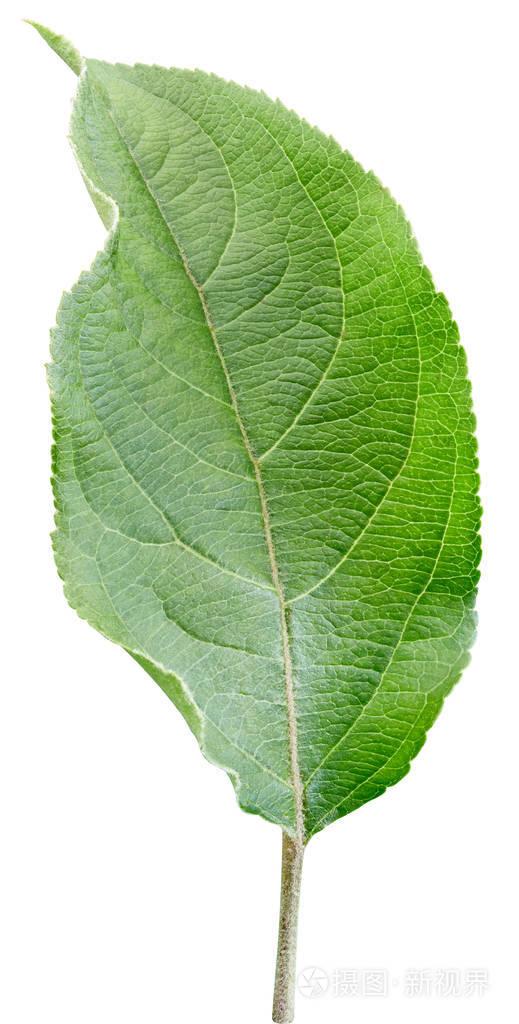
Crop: apple
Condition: healthy